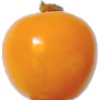
Label: Physalis 1